Laurent Manrique

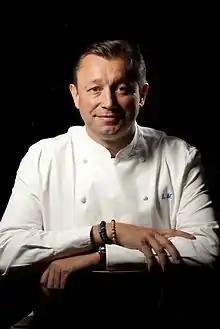

Laurent Manrique (born March 30, 1966) is a French restaurateur and Michelin-starred chef. He is involved with projects in SF and Mexico .